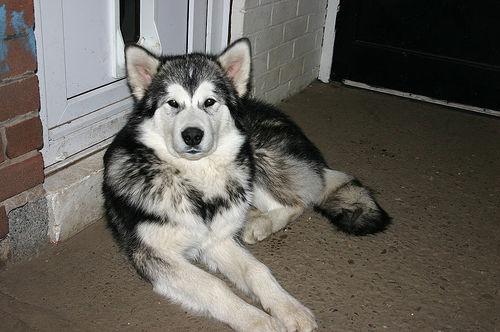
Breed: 1324-n000004-malamute